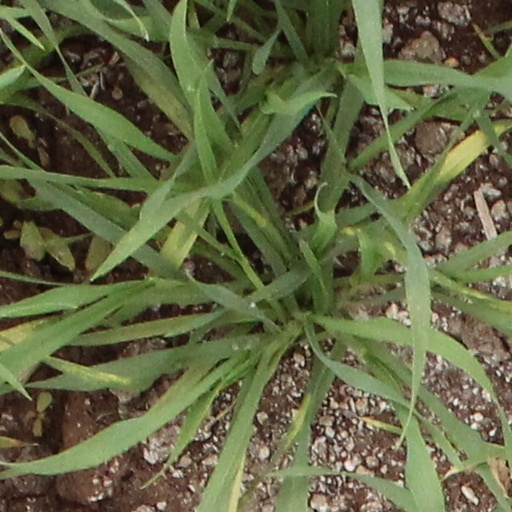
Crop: wheat